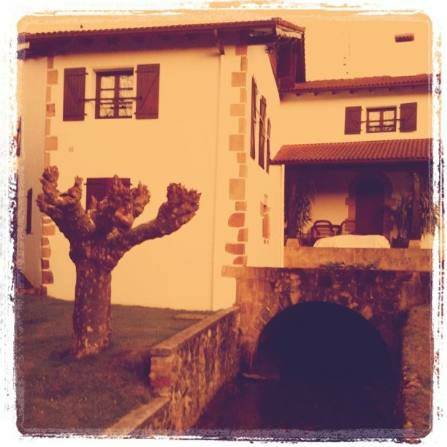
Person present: No